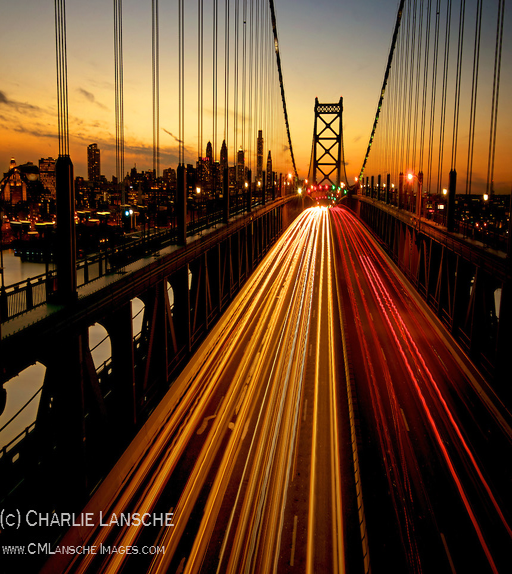
suspension bridge spans river connecting filming location .